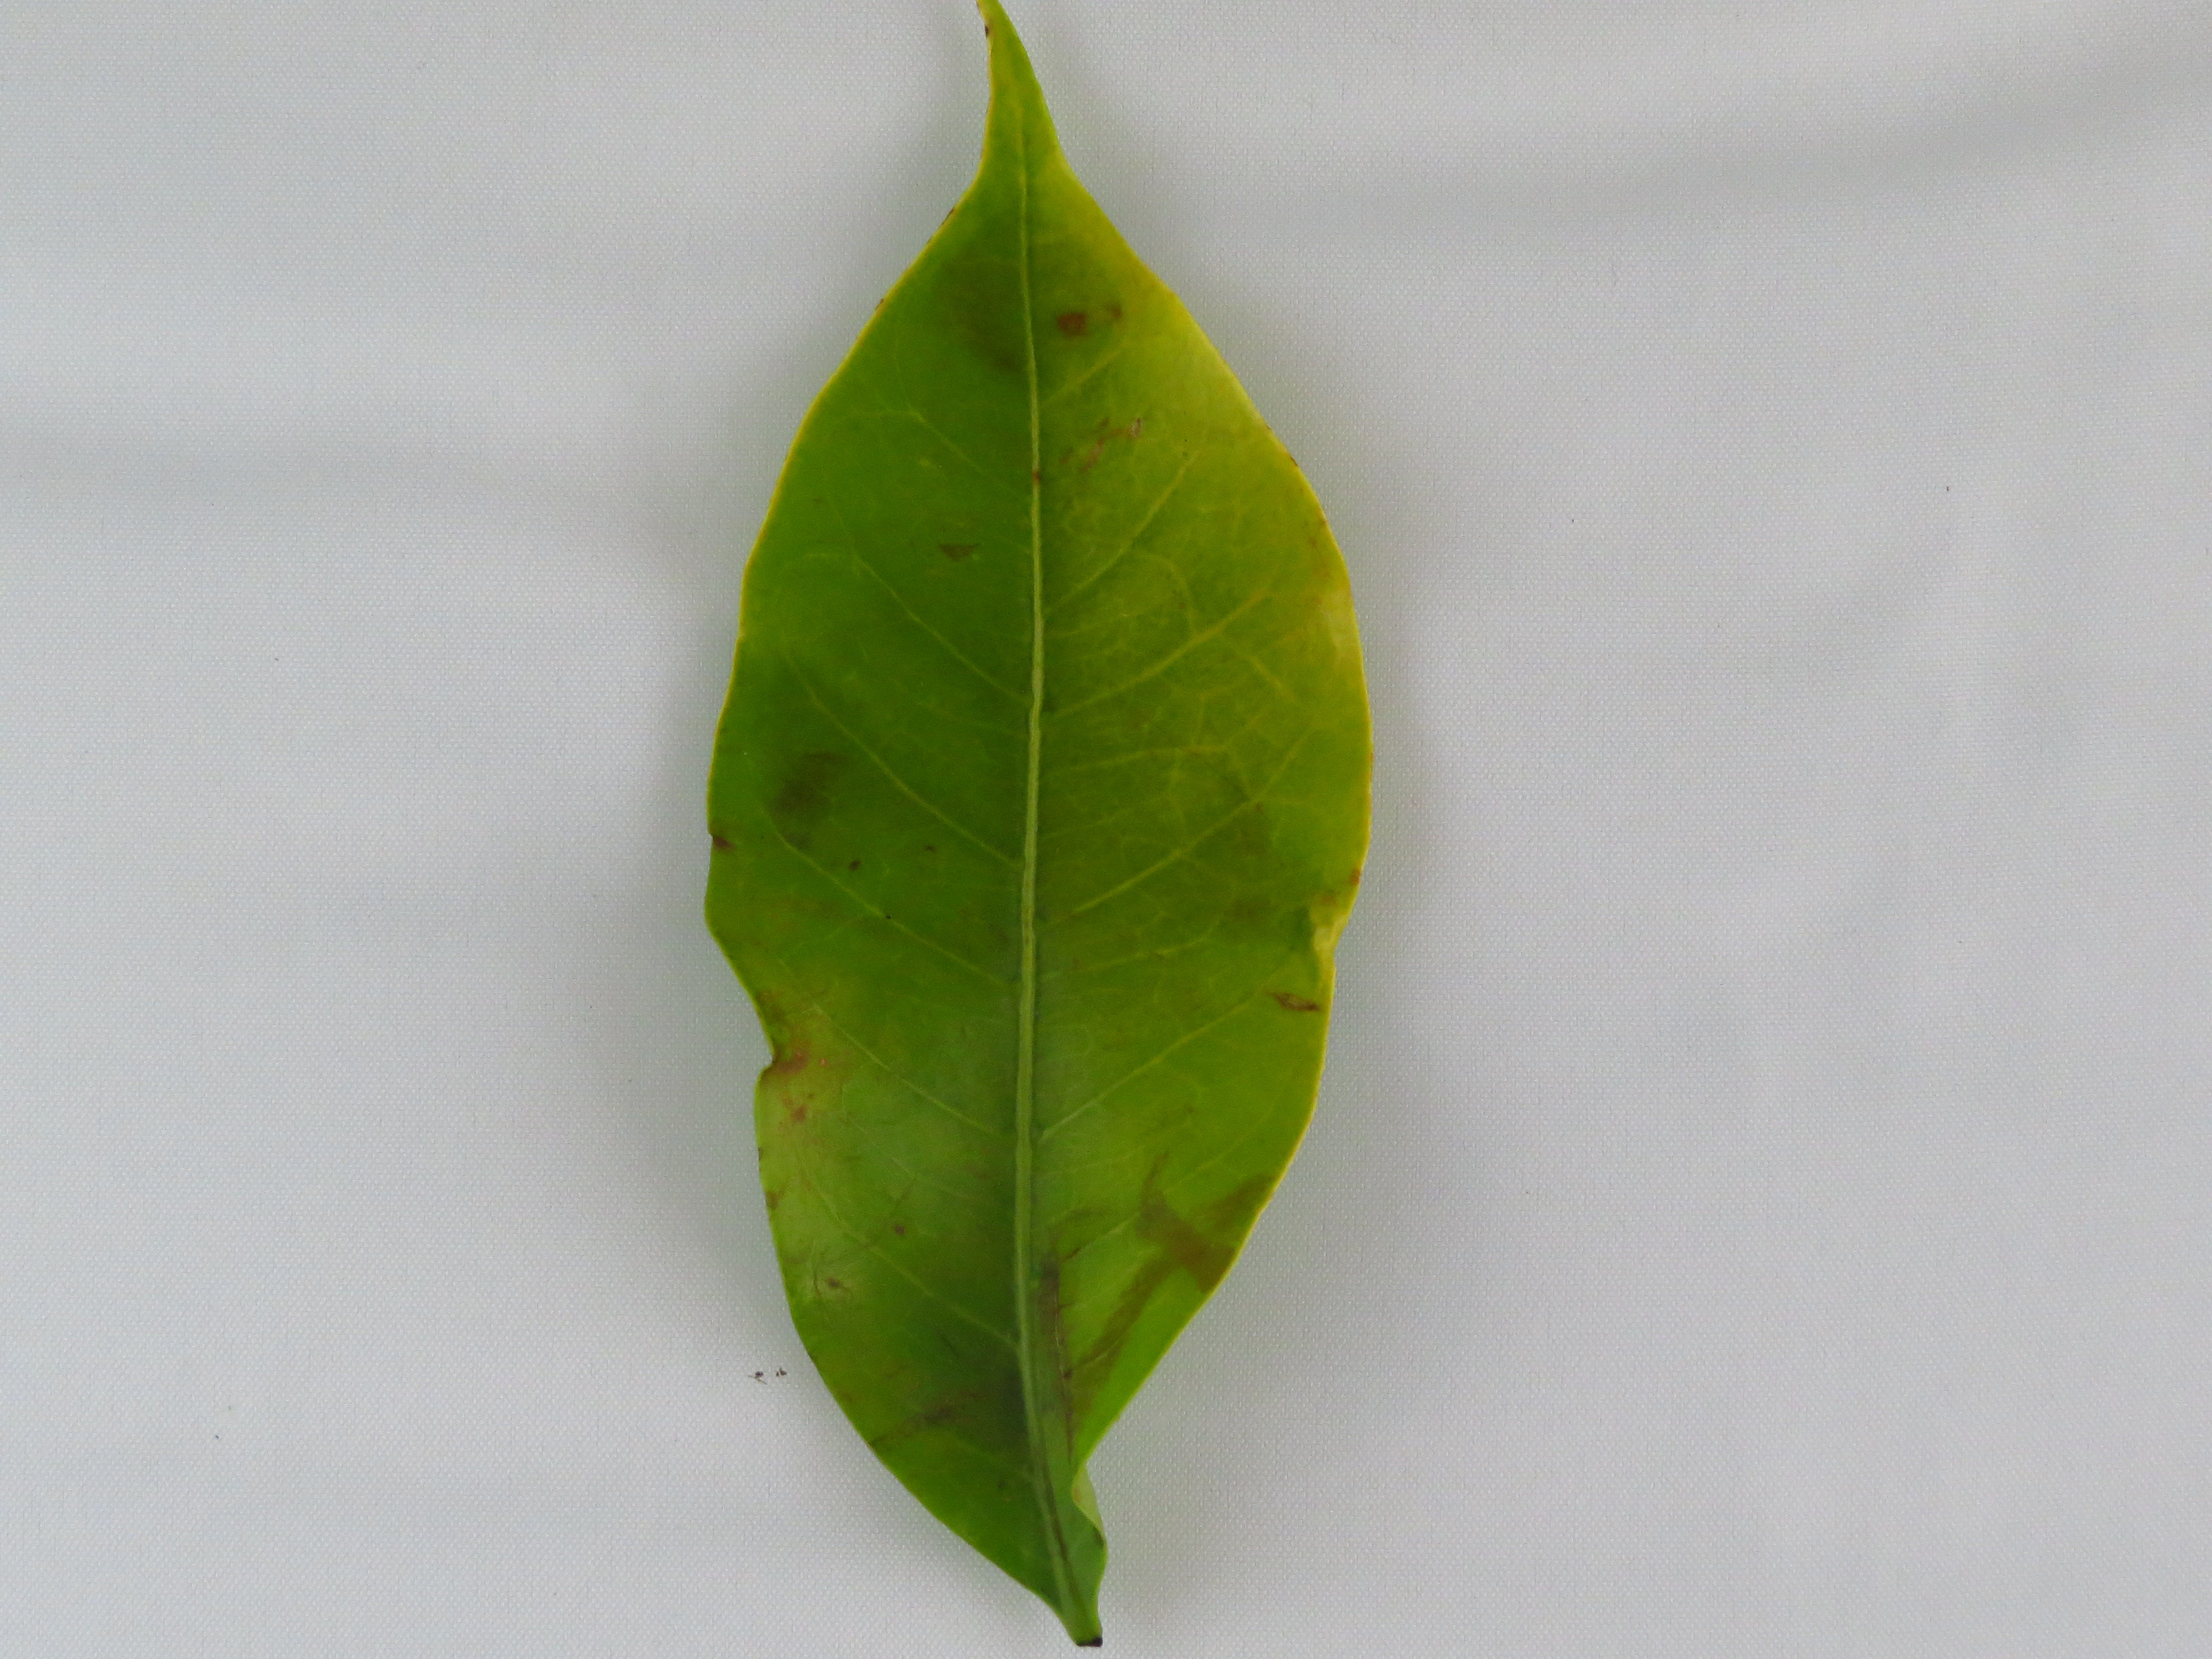
Label: nitrogen-N